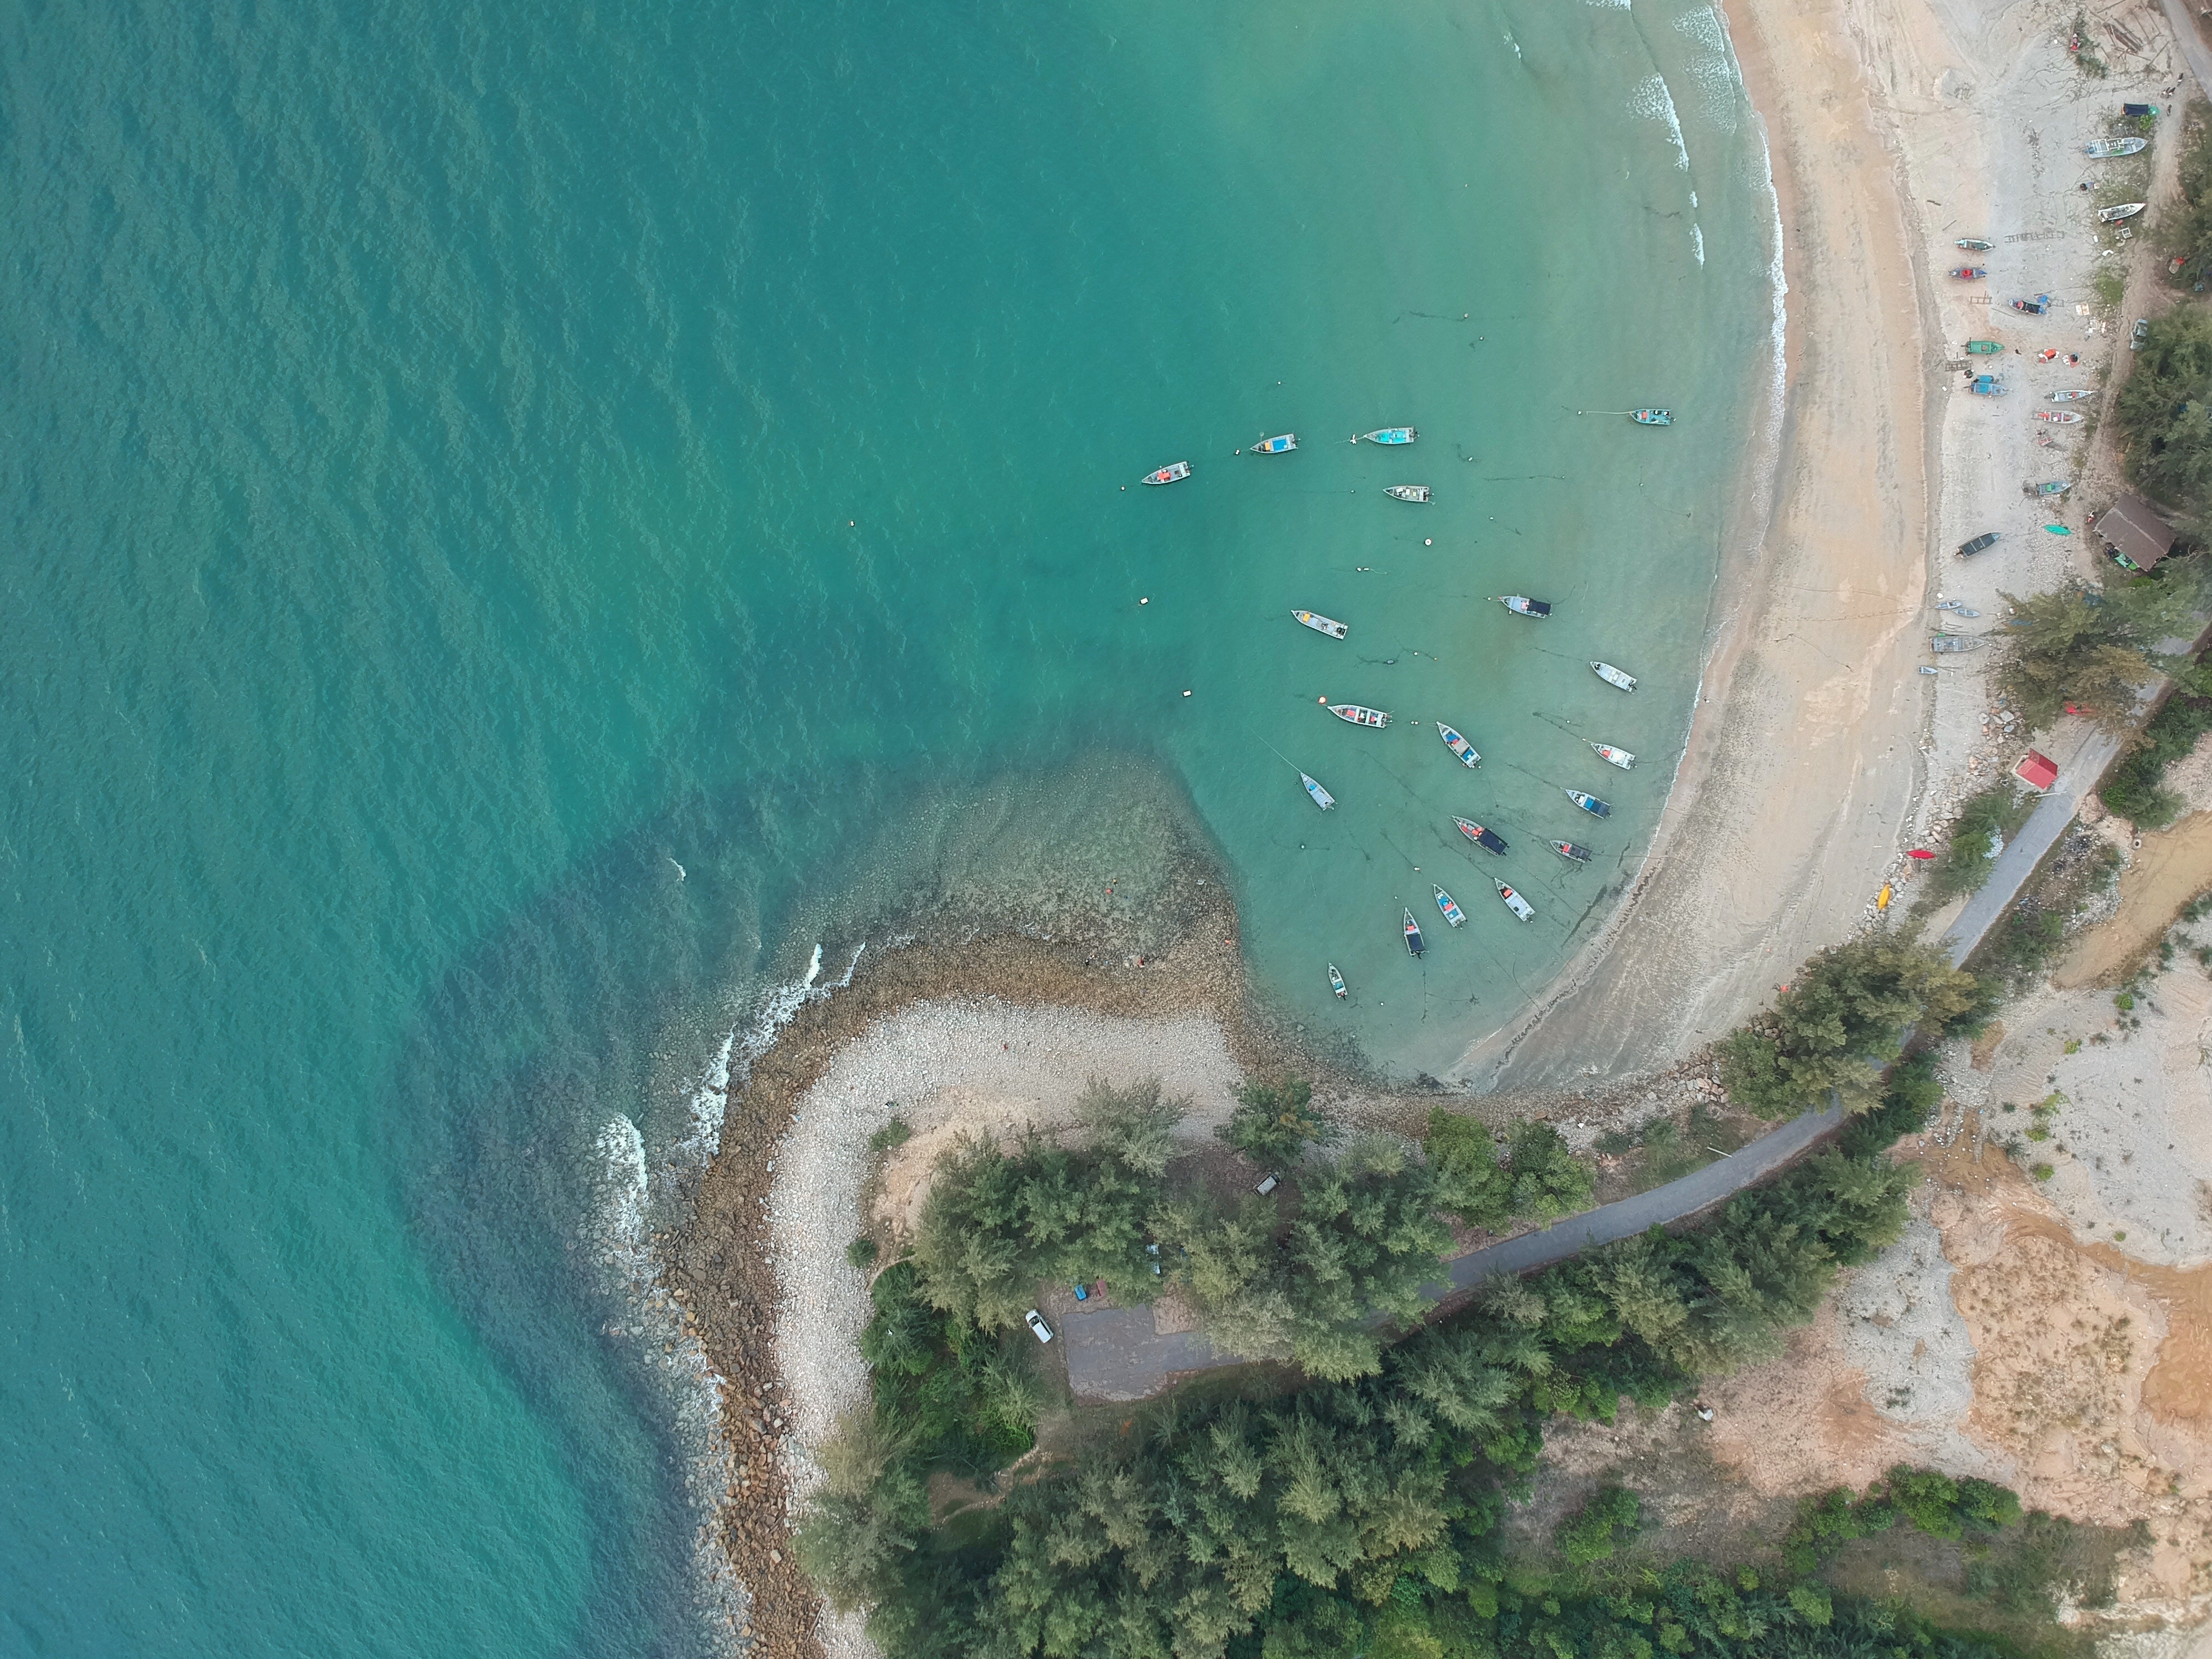
coast, aerial photography, coastal and oceanic landforms, cape, spit, bay, shore, sea, cay, inlet, photography, beach, bird's eye view, peninsula, headland, bight, Continental shelf, terrain